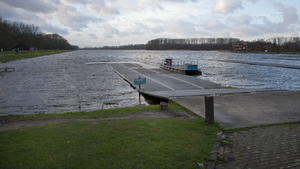
Le Hazewinkel est un site pour la pratique de l'aviron propriété du BLOSO et situé dans le village de Heindonk, dans la commune de Willebroek, en Belgique.